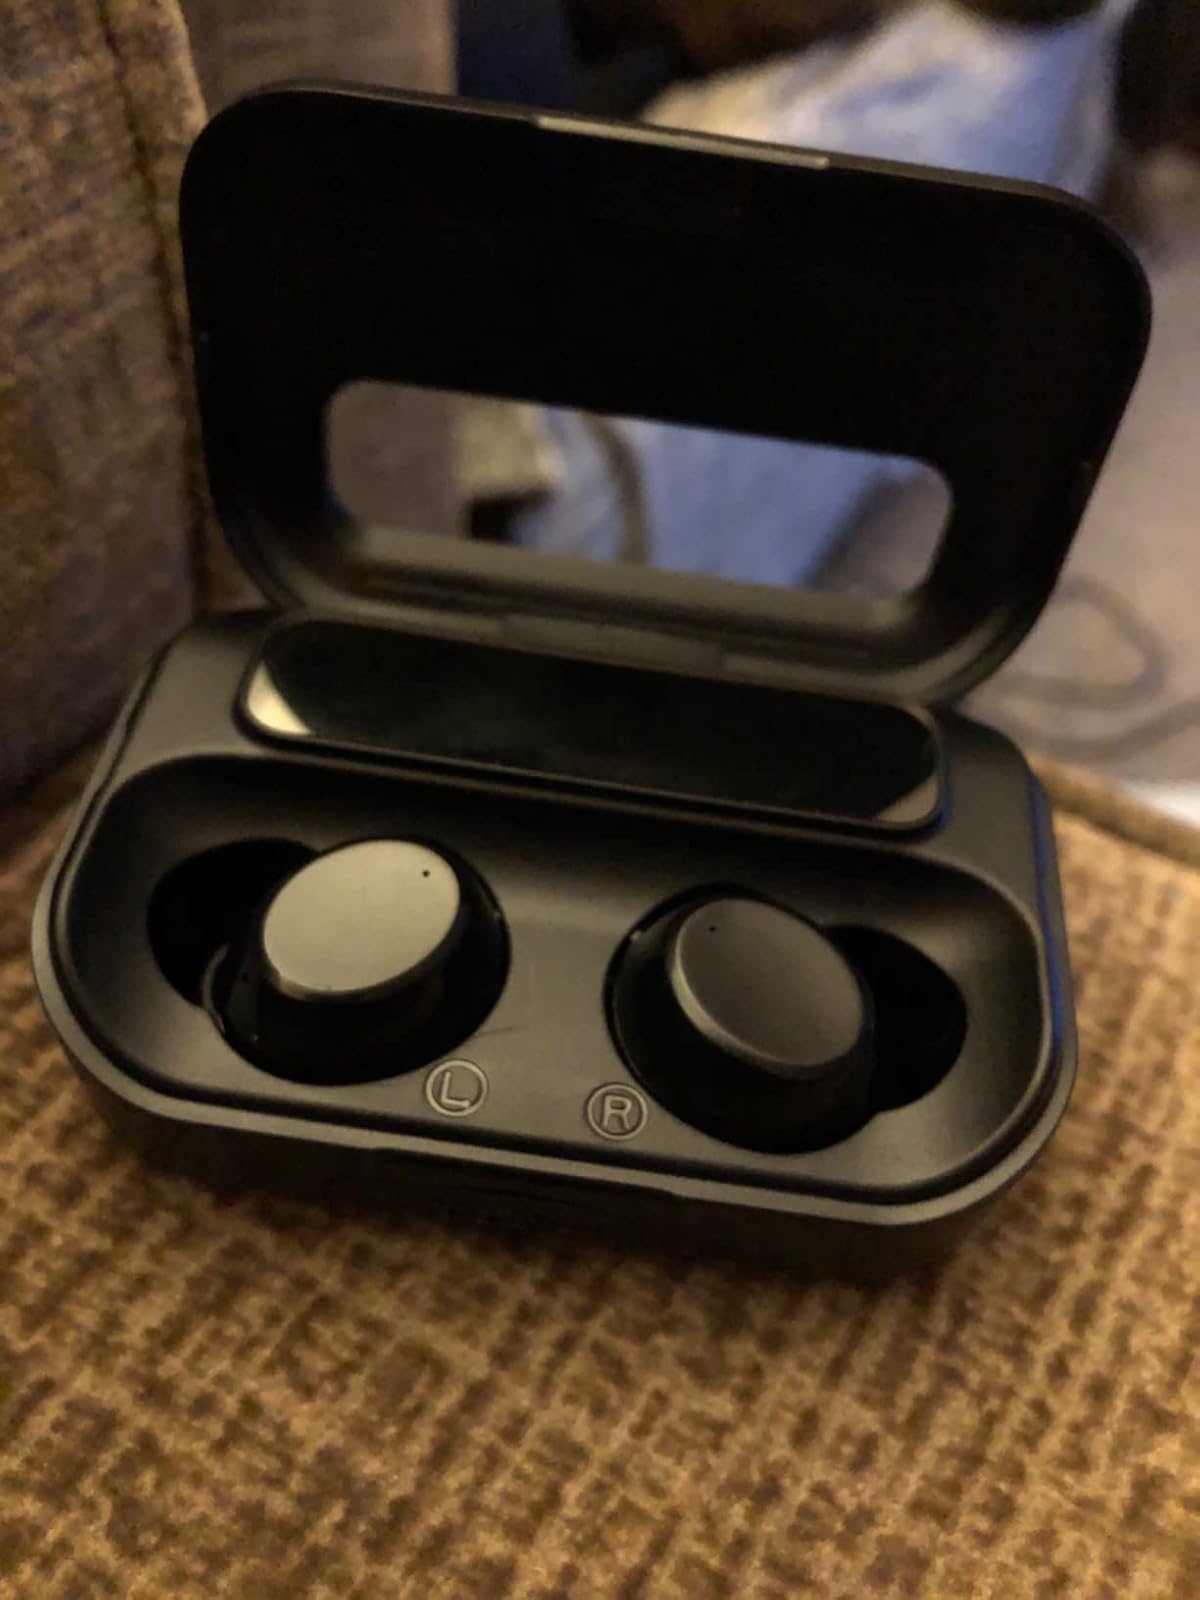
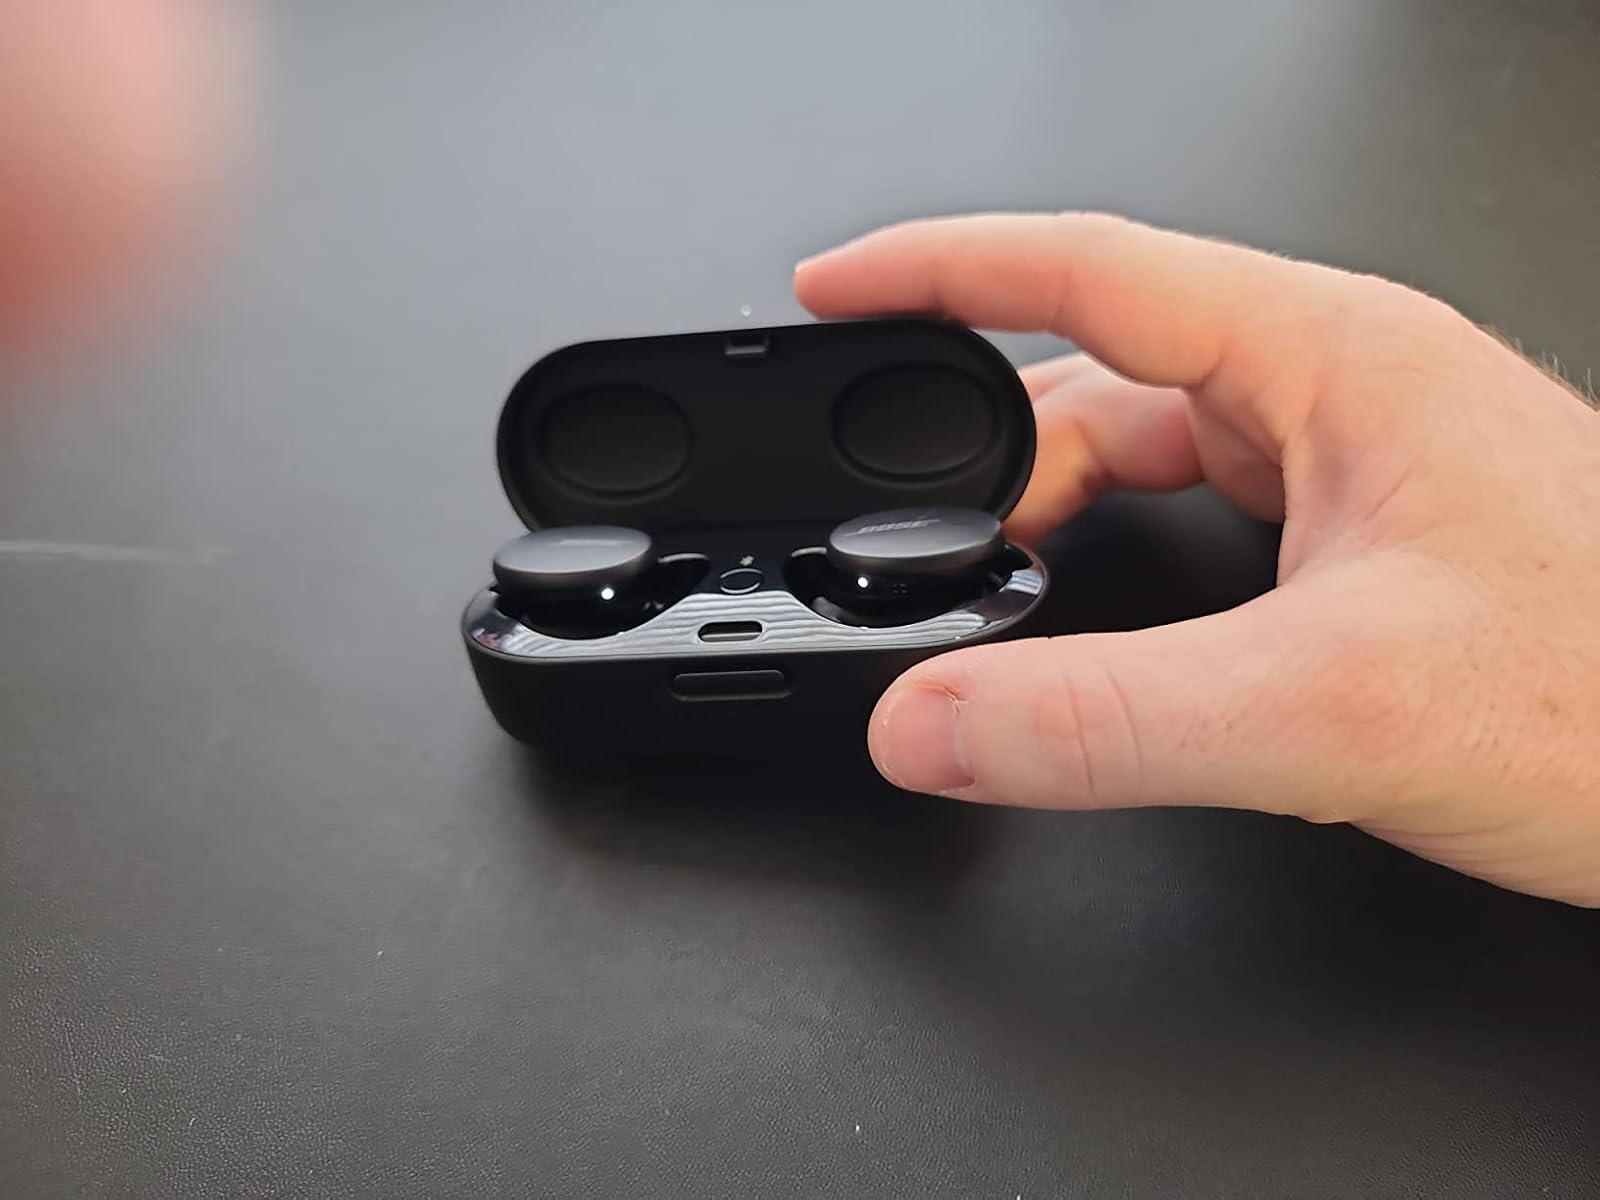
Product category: earbuds
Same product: no